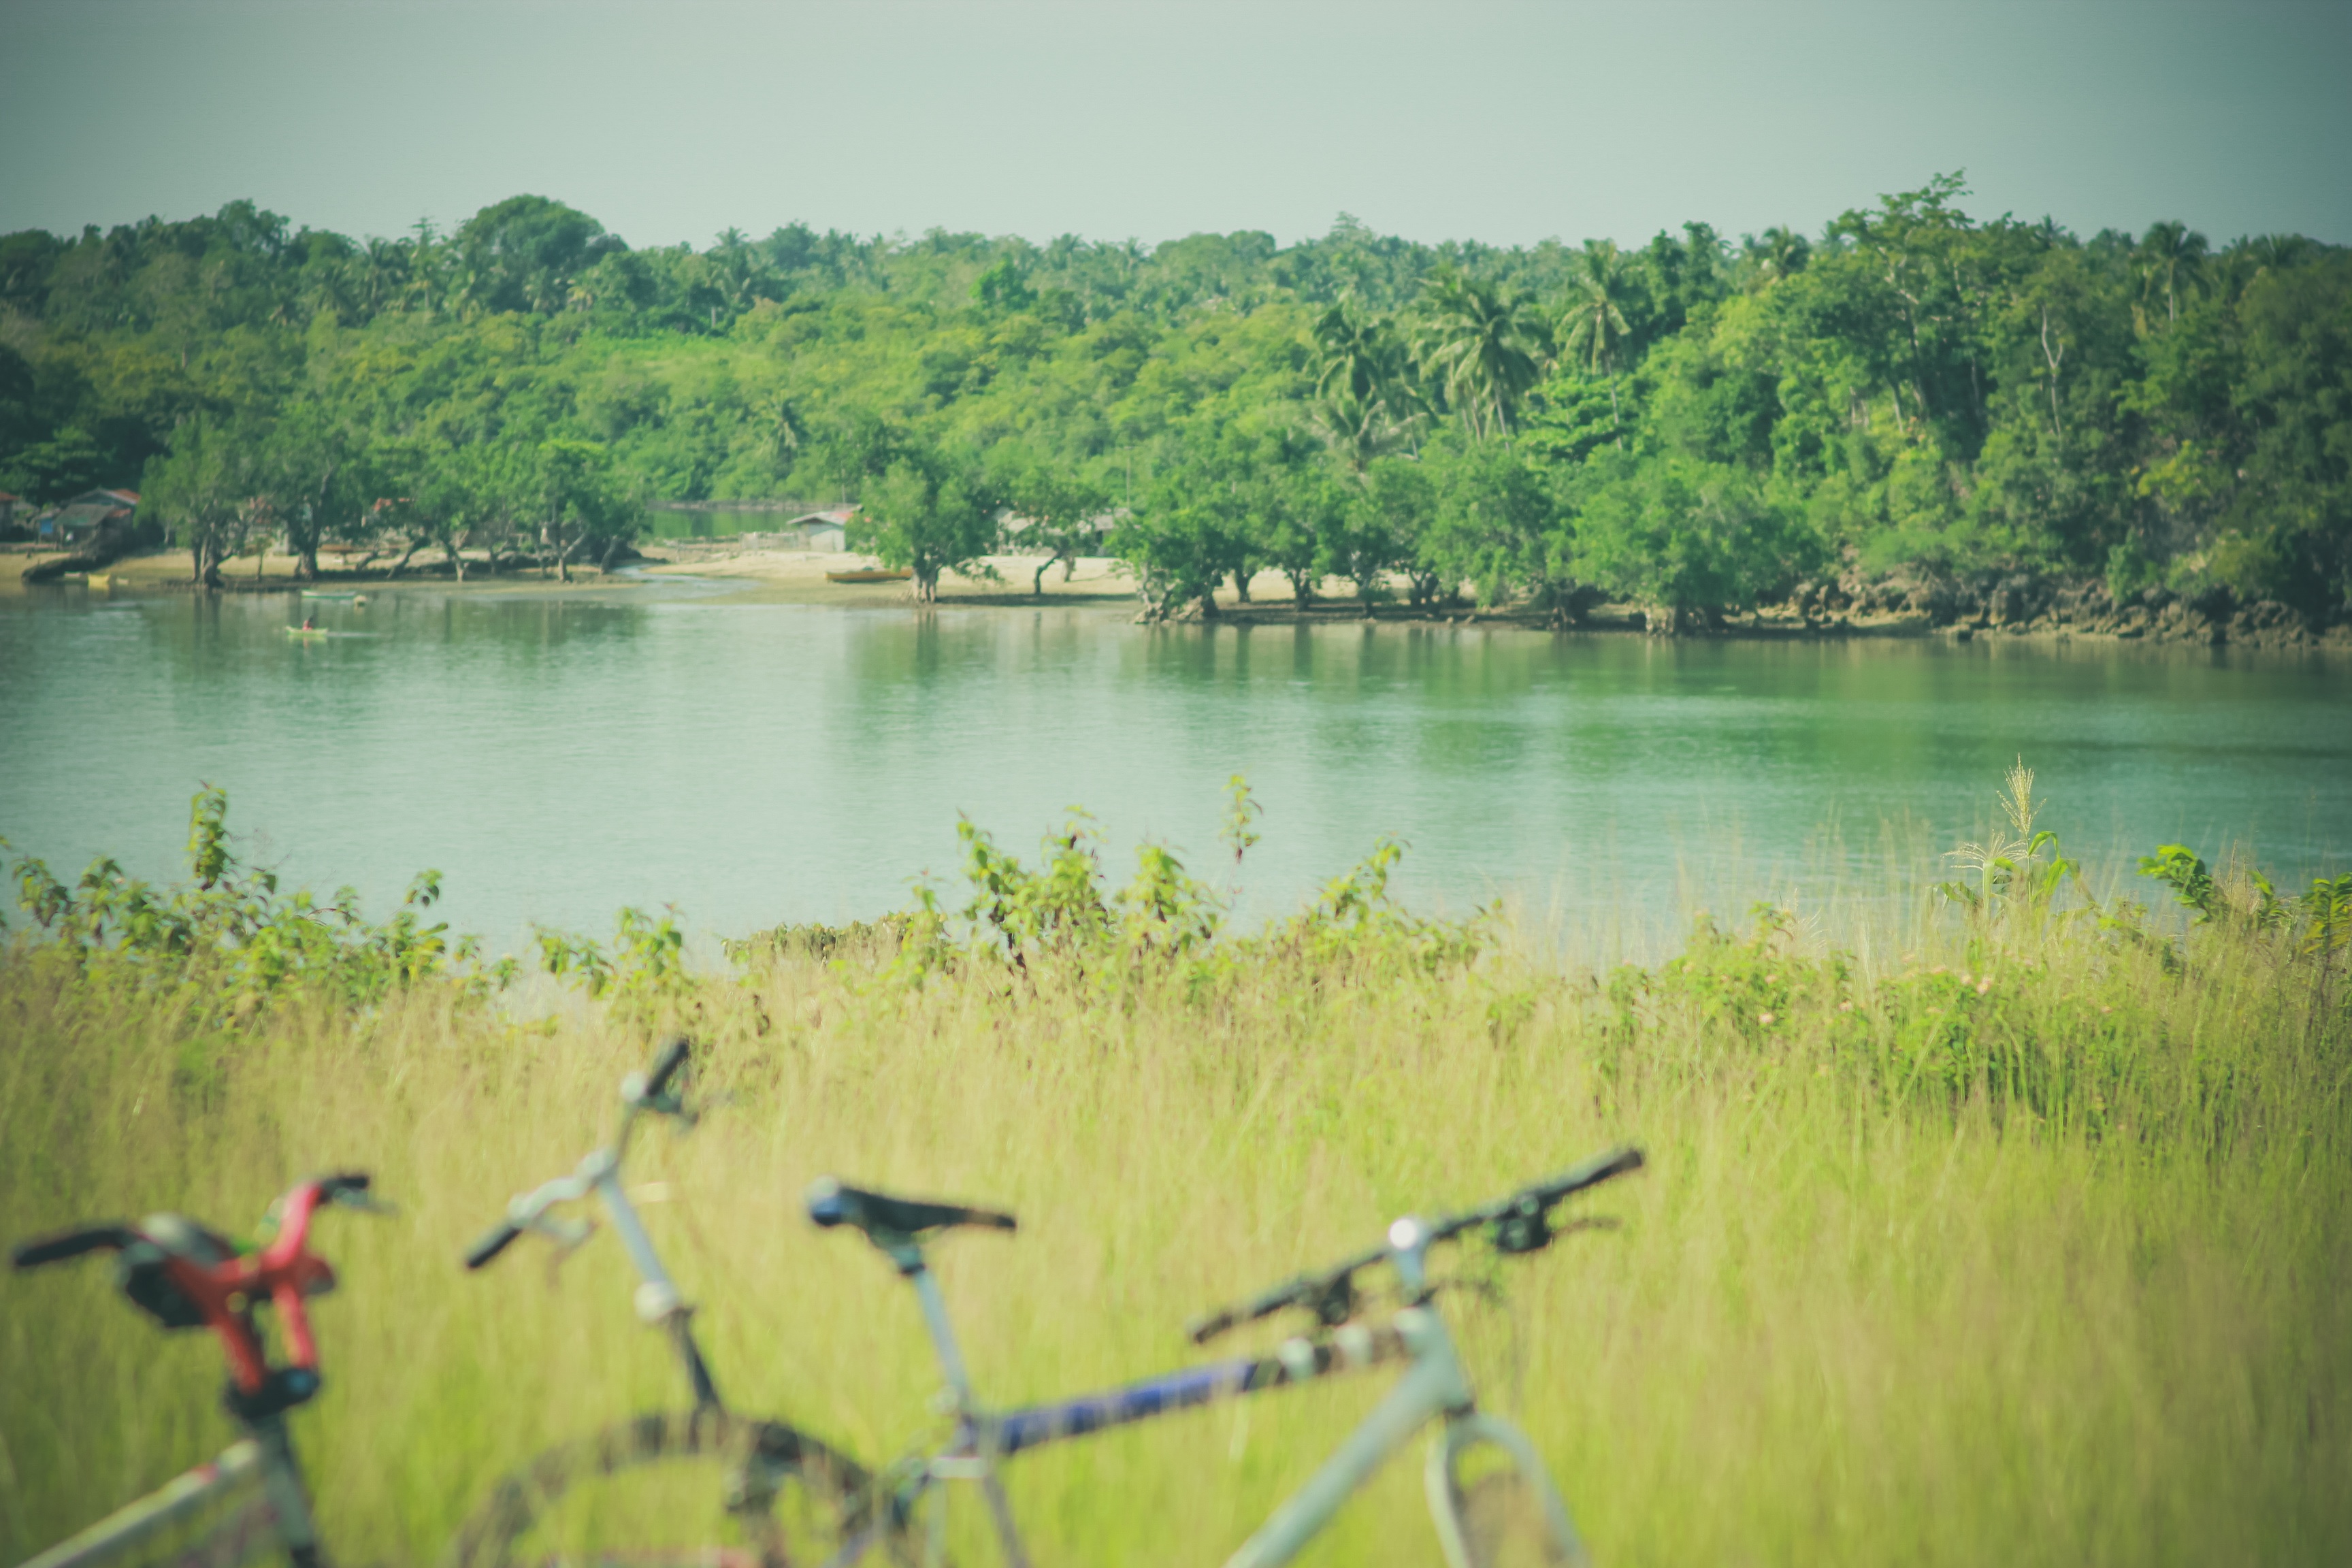
water, nature, marsh, wilderness, meadow, morning, lake, river, pond, green, reflection, bay, reservoir, body of water, wetland, habitat, loch, ecosystem, rural area, natural environment, atmospheric phenomenon